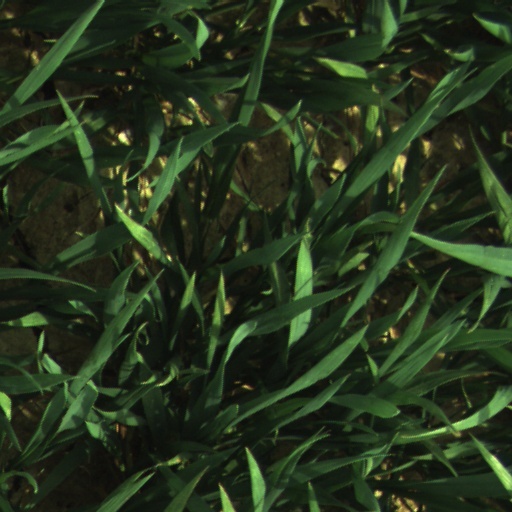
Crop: wheat